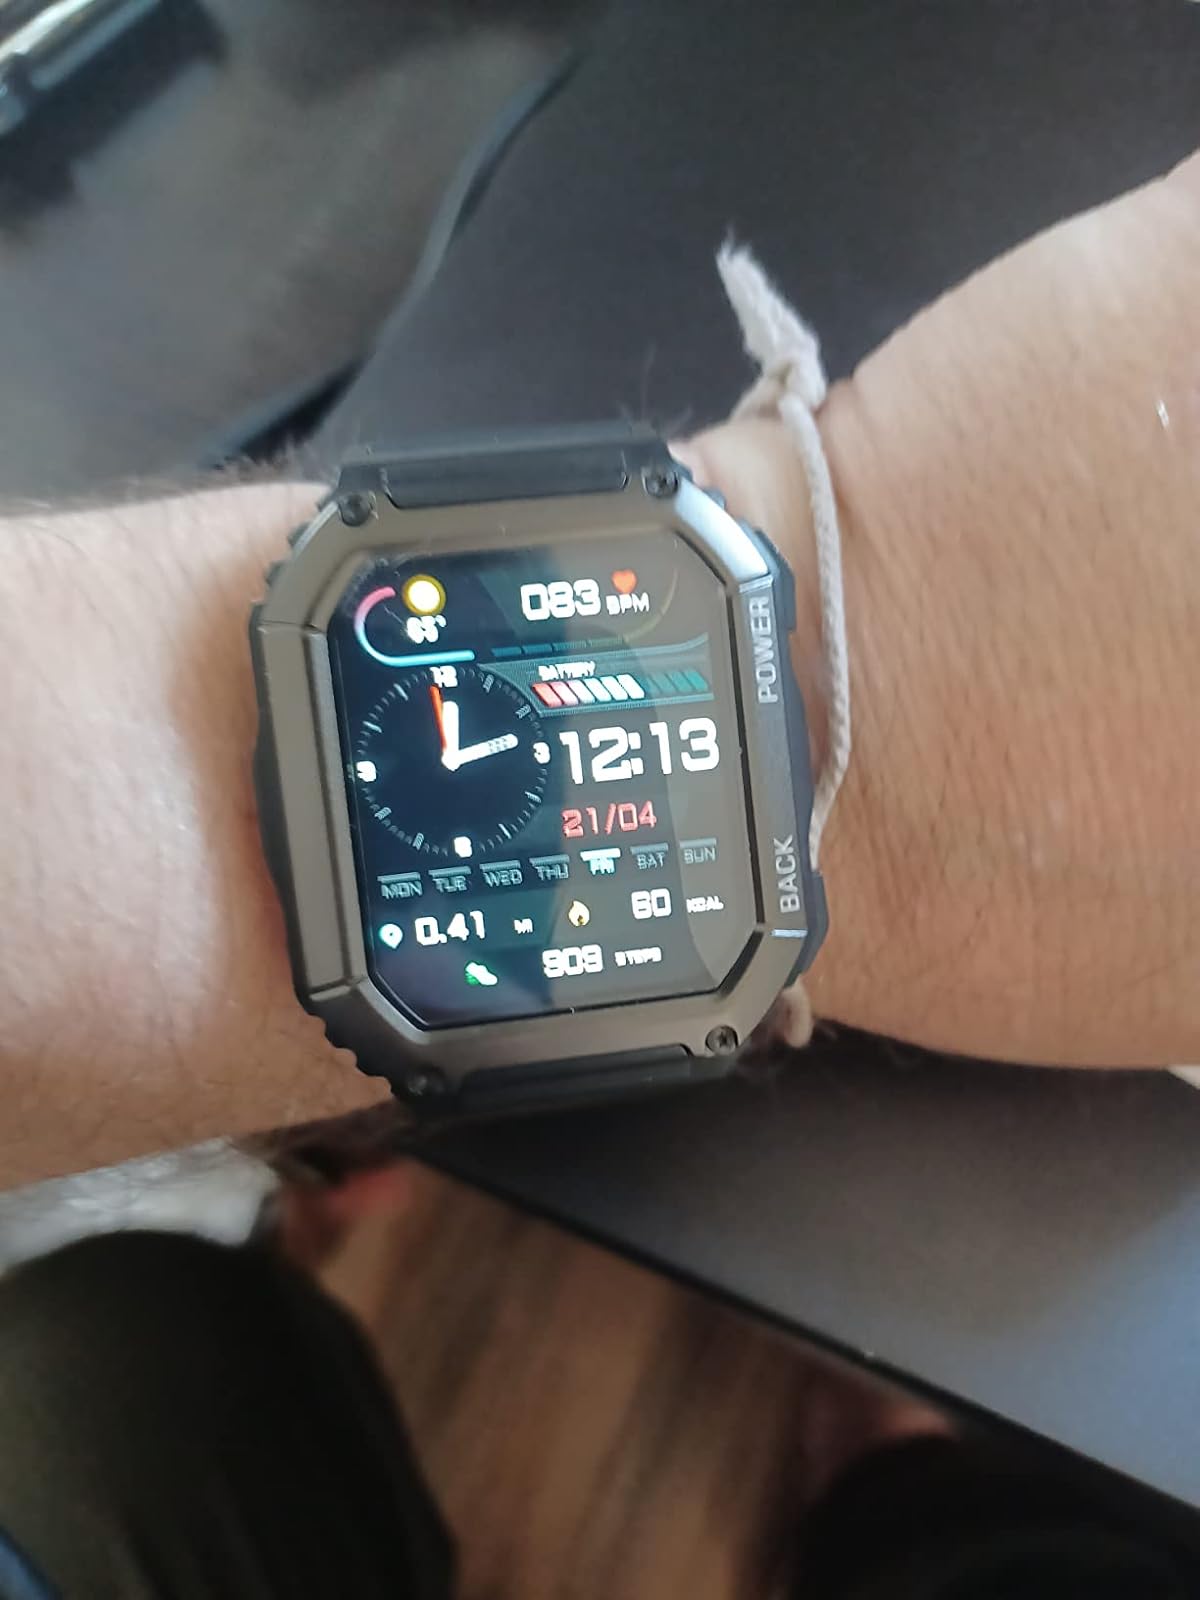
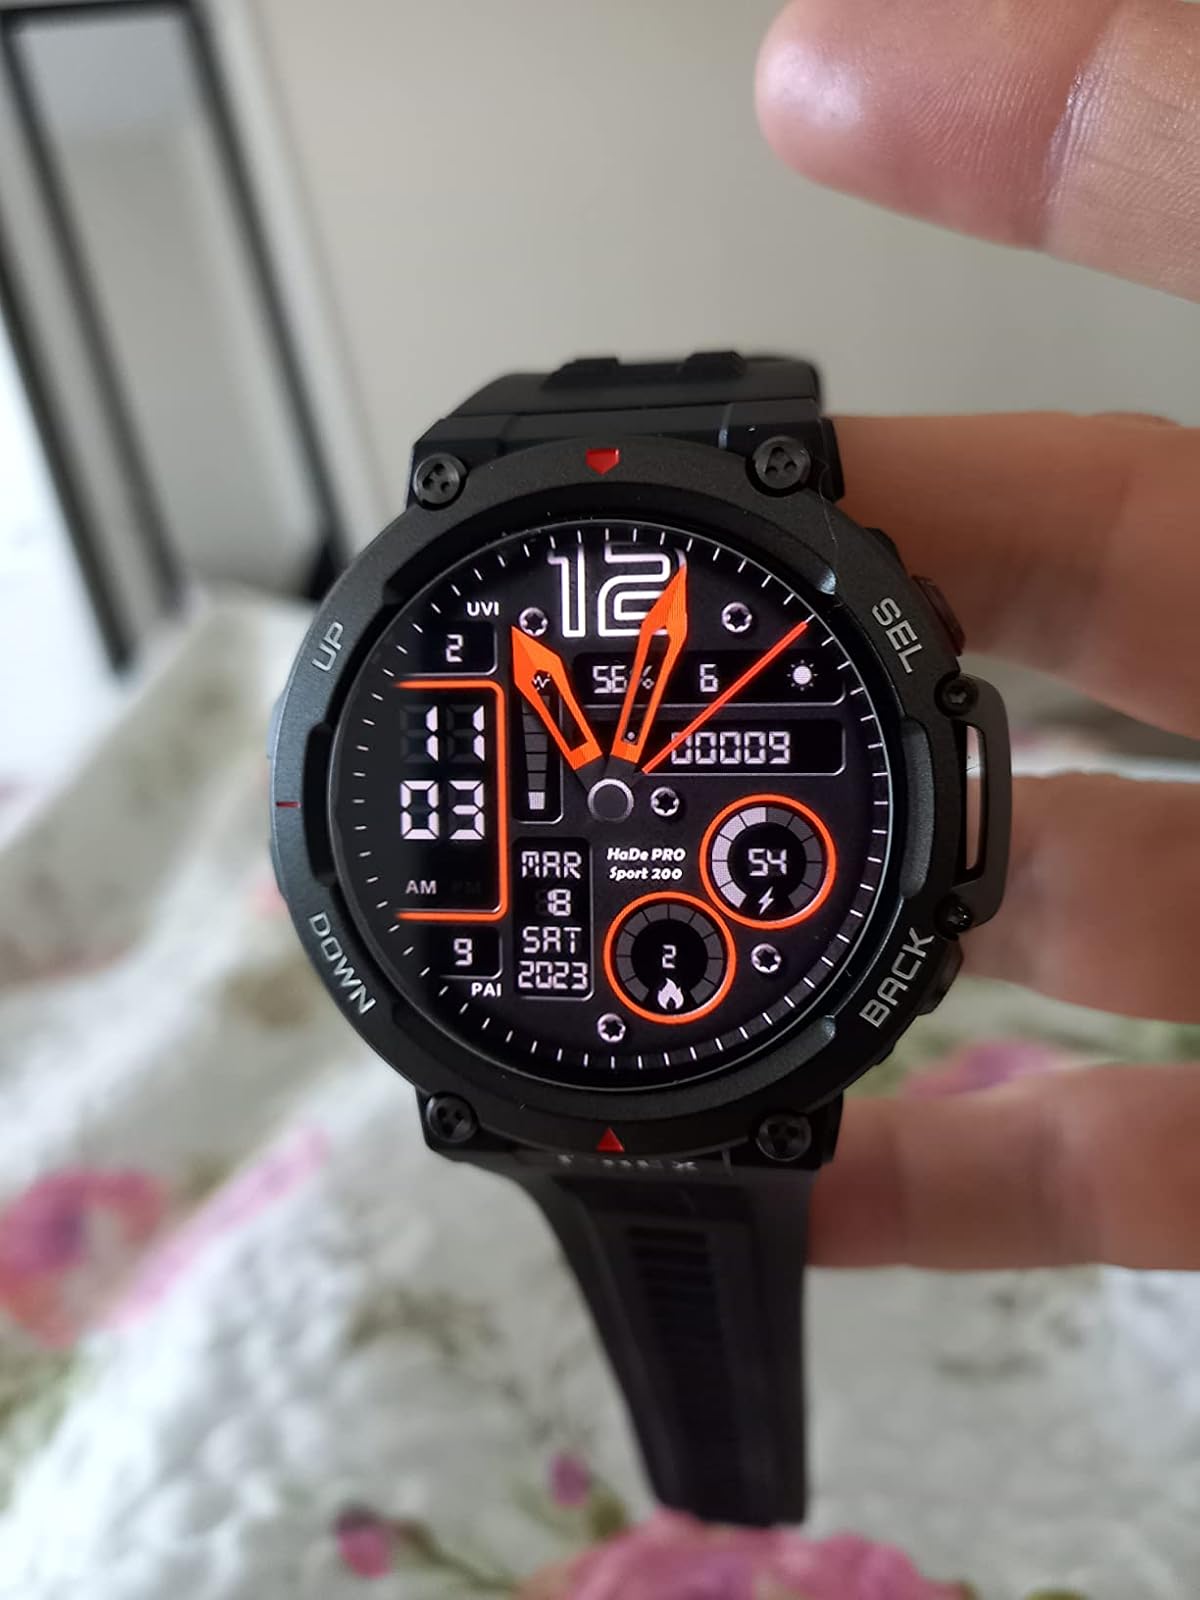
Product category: smartwatch
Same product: no